Old Jewish cemetery, Hebron

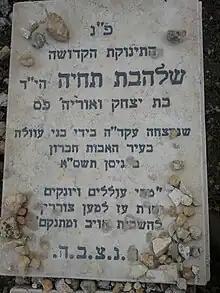

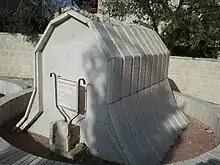
Rabbi Eliyahu de Vidas tombstone in Hebron cemetery.

The cemetery was re-opened for civilian use once again in 1975 when Avraham Yedidya, the sixth month old child of an Hasidic artist Baruch Nachshon and his wife Sarah died of cot death. Initially the Israeli government refused permission to avoid angering local Palestinians, The bereaved mother walked past the roadblock and commiserating soldiers let her pass. Following the burial, the community made efforts to clean up the cemetery. Prof. Ben Zion Tavger, a Russian-Jewish physicist and refusenik who moved to Hebron initiated the refurbishing efforts in the mid 1970s. In time, refurbished tombstones were installed bearing the names of original community members. Since then the site has both attracted visitors from around Israel as well as being targeted by vandalism.